North Ryde

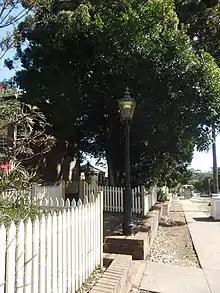
Old restored gas lamp at the schoolhouse in Cox's Road

The North Ryde Station Precinct Concept Plan is a concept plan currently underway to determine the future of the areas in the vicinity of North Ryde railway station. On 4 December 2013 approval was given for the Development Control Plan (DCP) setting out vision, objectives and controls for future development of the North Ryde Station Precinct.